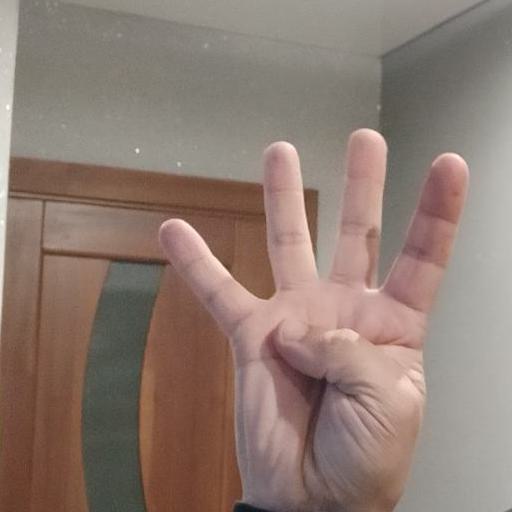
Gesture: four